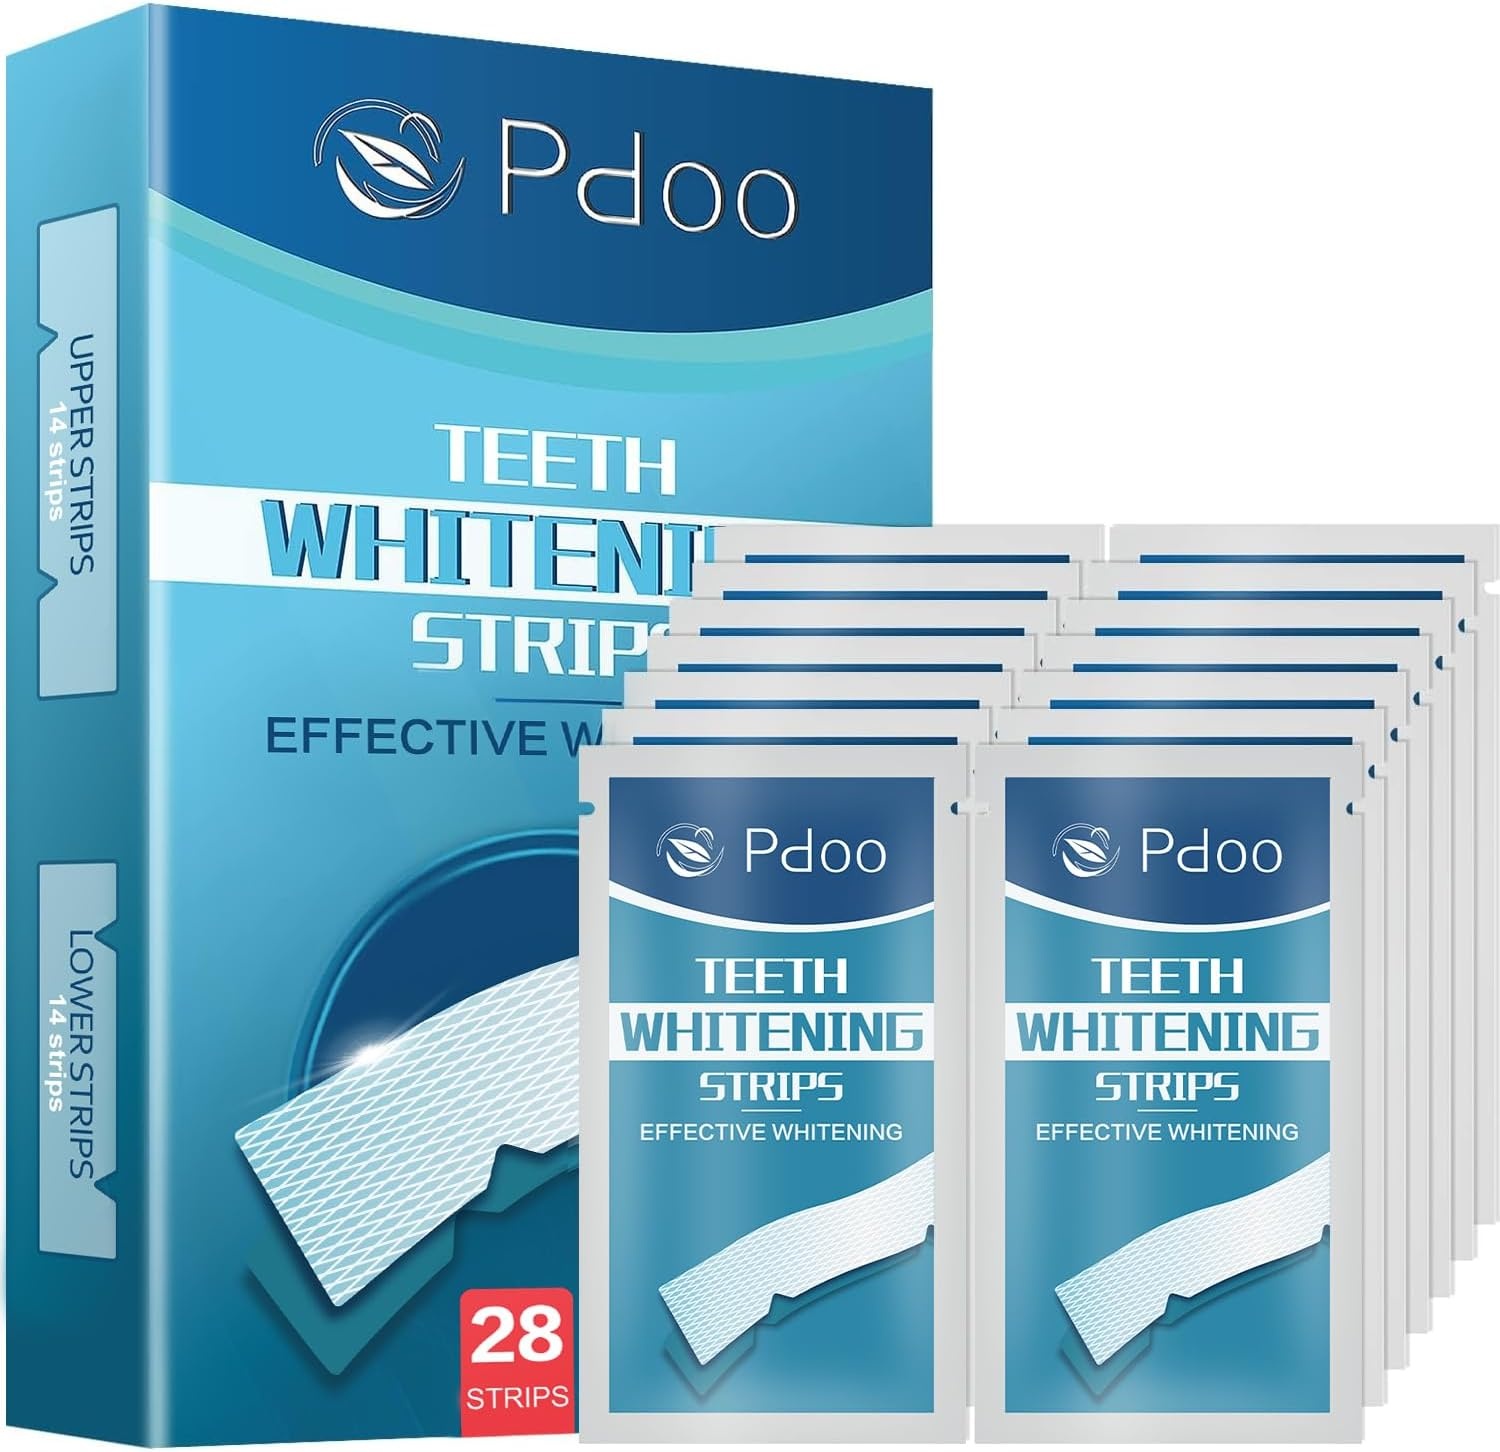
Teeth Whitening Strip 14 Treatments - Whitening Strips for Sensitive People, Fast Remove Smoking, Coffee, Wine Stains, Teeth Brightening Kit Pack of 28 Non-Slip Strips
【Professional Teeth Whitening Strips】Using new professional teeth whitening ingredients, teeth whitening strips can quickly and thoroughly dissolve tooth discolorations. It comes with 14 sets. Use one set a day to easily remove coffee, tea and other teeth stains for a whiter smile. 【Whitening Strips For Sensitive Teeth】Made from non-sensitive ingredients that used by dentists, teeth whitening strips remove stains effectively while being gentle enough for sensitive teeth. Less pain and providing joy for your process of teeth whitening. These sensitive-free teeth whitening strips is the top option for your sensitive teeth! 【Non-Slip Whitening Strips】Using professional seal technology, teeth whitening strips are easy to apply without slipping. You can use whitening strips when talking, watching TV, drinking water, etc, without discomfort during the application. The whitening gel on the back of the strip is moisure-activated, it won’t fall off unless being removed. 【Quick Teeth Whitening Results】 Only wait for 30 minutes per use and see quick results in 2 or 3 uses. Consistent use of teeth whitening strips will keep your teeth shiny and remove years of tough stains. Only 14 Days for full teeth whitening results. 【Remove 10 Years Tough Teeth Stains】 Pdoo whitening strips give you full visibly whiter teeth results in 1 week! Remove 10 Years Tough Teeth Stains related to coffee, cola and smoking, and make the smile whiter! Product description The video showcases the product in use. The video guides you through product setup. The video compares multiple products. The video shows the product being unpacked. 1 Merchant Video Holy grail for sensitive smiles! After failed attempts with LED kits and trays, these strips are my redemption. The low-irritation formula feels like a protective film rather than harsh chemicals. Saw results faster than the 14-day promise - my teeth started glowing by day 9. No embarrassing blue tints or sensitivity when drinking cold water. The subtle mint flavor is refreshing without being overpowering. Worth every penny! The video showcases the product in use. The video guides you through product setup. The video compares multiple products. The video shows the product being unpacked. 1 Merchant Video Best solution for dental anxiety sufferer! These strips are MAGIC! The no-slip grip stays put (unlike that goopy gel I tried). Zero sensitivity during use and no lingering peroxide taste. After 7 days, my teeth look 2 shades whiter - coworkers keep asking if I got veneers. The individual packaging makes travel easy. Finally a product that delivers quick results safely! The video showcases the product in use. The video guides you through product setup. The video compares multiple products. The video shows the product being unpacked. 2 Merchant Video Game-changer for busy moms! Between coffee runs and grape juice spills, my teeth needed serious help. These strips work while I do my morning emails - 30 minutes and done. No weird chemical taste or slippery feeling. Best part? My hygienist actually asked what I'm using because the stains disappeared without damaging enamel. Sensitive teeth friendly is 100% true! The video showcases the product in use. The video guides you through product setup. The video compares multiple products. The video shows the product being unpacked. 3 Merchant Video Recovering red wine lover here! These saved me from looking like a vampire victim. The tapered design hugs teeth perfectly (no awkward folding). Noticeably brighter smile after 5 days - even my partner commented. No stinging or gum irritation despite daily use. Washes off cleanly without that plastic-like coating some strips leave. Bonus: fits comfortably over my slightly crooked front teeth! The video showcases the product in use. The video guides you through product setup. The video compares multiple products. The video shows the product being unpacked. 4 Merchant Video Fast results, zero drama! Skeptical after failed brand teeth whitening kit, but WOW – this kit delivered. Coffee stains vanished in 5 uses, and the gel feels like a protective layer instead of harsh chemicals. No blue tints or "see-through" teeth like cheaper brands. The LED device is travel-friendly (used it on my Vegas trip!) and the gel packets prevent oxidation. Even drank iced lattes right after treatment with no pain. My sensitive teeth didn’t just tolerate it – they thrived. 10/10 would glow again! The video showcases the product in use. The video guides you through product setup. The video compares multiple products. The video shows the product being unpacked. 5 Merchant Video Are Pdoo Whitening Strips safe for sensitive teeth? Absolutely! Pdoo Whitening Strips are specially formulated for sensitive teeth, featuring a gentle way to break down stains without hurting tooth nerves. For first-time users, we recommend starting with a 15-minute application to build tolerance. Will the strips leave residue on my teeth? How do I clean them? Pdoo Strips use ultra-thin soluble film technology that adheres seamlessly to teeth and dissolves completely upon contact with water—no peeling or sticky residue. Simply rinse with water after use for a clean, fresh feel. How long do the whitening effects last? Can they remove years of coffee stains? Pdoo Strips could penetrate deep to break down coffee, tea, and tobacco stains. 93% of users see noticeable brightening within 7 days. For stubborn stains, a 14-day treatment cycle is recommended, with results lasting 6–12 months. Does whitening damage tooth enamel? Safety is our priority! Pdoo features a PH-balanced formula to prevent enamel erosion while strengthening teeth during whitening. Is the flavor harsh or uncomfortable during use? Pdoo Strips are infused with a refreshing mint flavor—gentle, non-burning, and free from chemical aftertastes.
Brand: SkinCocktails by RichGirlz
Category: Health & Beauty > Personal Care > Oral Care > Teeth Whiteners > Whitening Strips